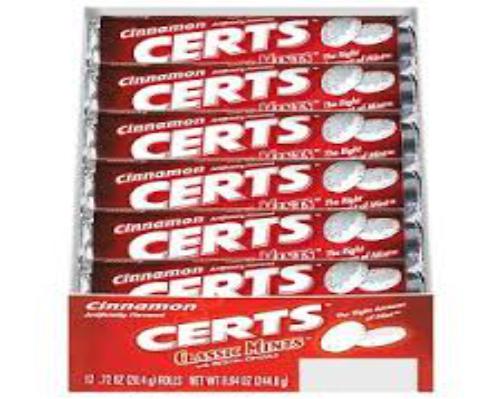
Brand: Certs
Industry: Food